Z1243

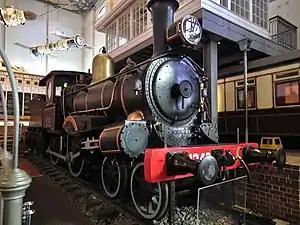
1243 at the Powerhouse Museum in Ultimo

1243 is a preserved former New South Wales Government Railways Z12 class steam locomotive. Built in 1882 by Atlas Engineering Company, Sydney, it is on static display at the Powerhouse Museum.